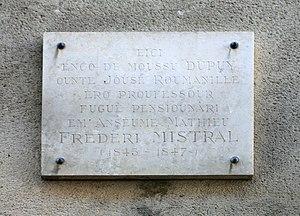
École de la rue Louis Pasteur Avignon, Vaucluse, France - plaque
Frédéric Mistral ou Frederi Mistral en provençal est un écrivain et lexicographe français de langue occitane, né le 8 septembre 1830 à Maillane, où il est mort le 25 mars 1914, et où il est inhumé.
Joseph Roumanille, né le 8 août 1818 à Saint-Rémy-de-Provence, mort le 24 mai 1891 à Avignon, est un écrivain, libraire et éditeur français de langue occitane.
Anselme Mathieu à Châteauneuf-du-Pape est un poète provençal, cofondateur du Félibrige, et vigneron à Châteauneuf-du-Pape.